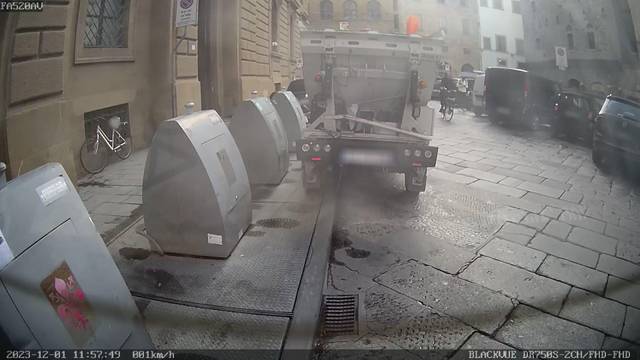
Region: Italy
Coordinates: 43.771, 11.253